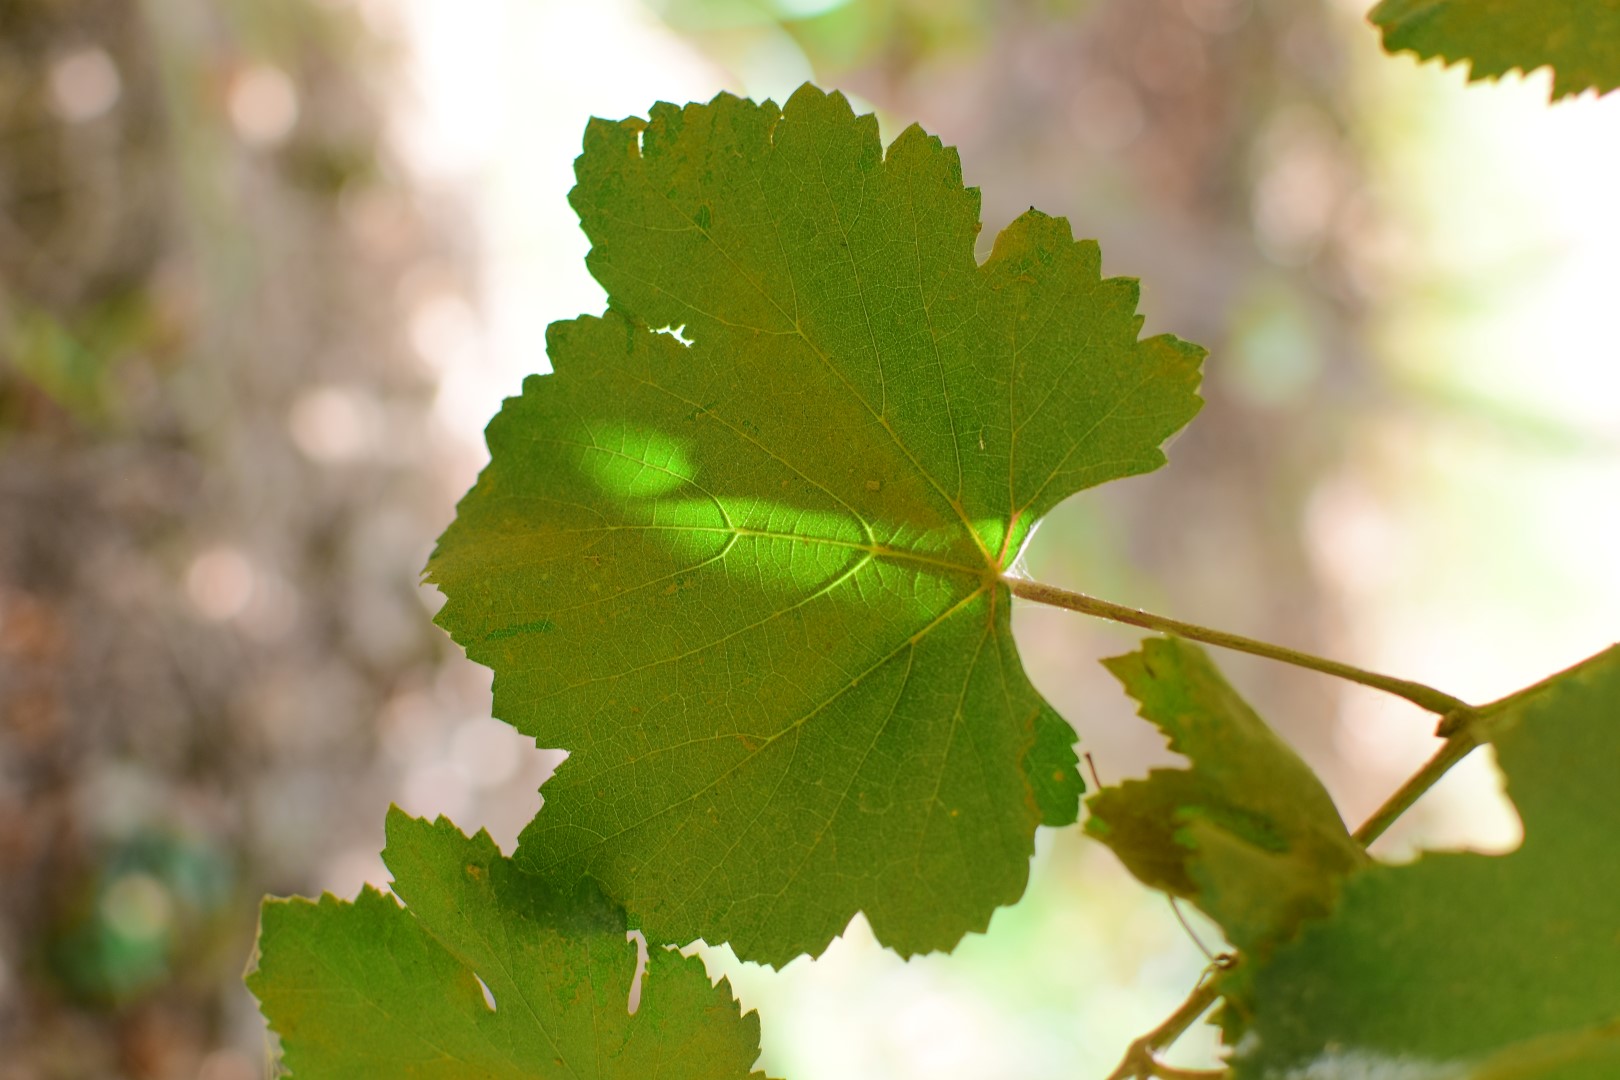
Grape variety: Kamali